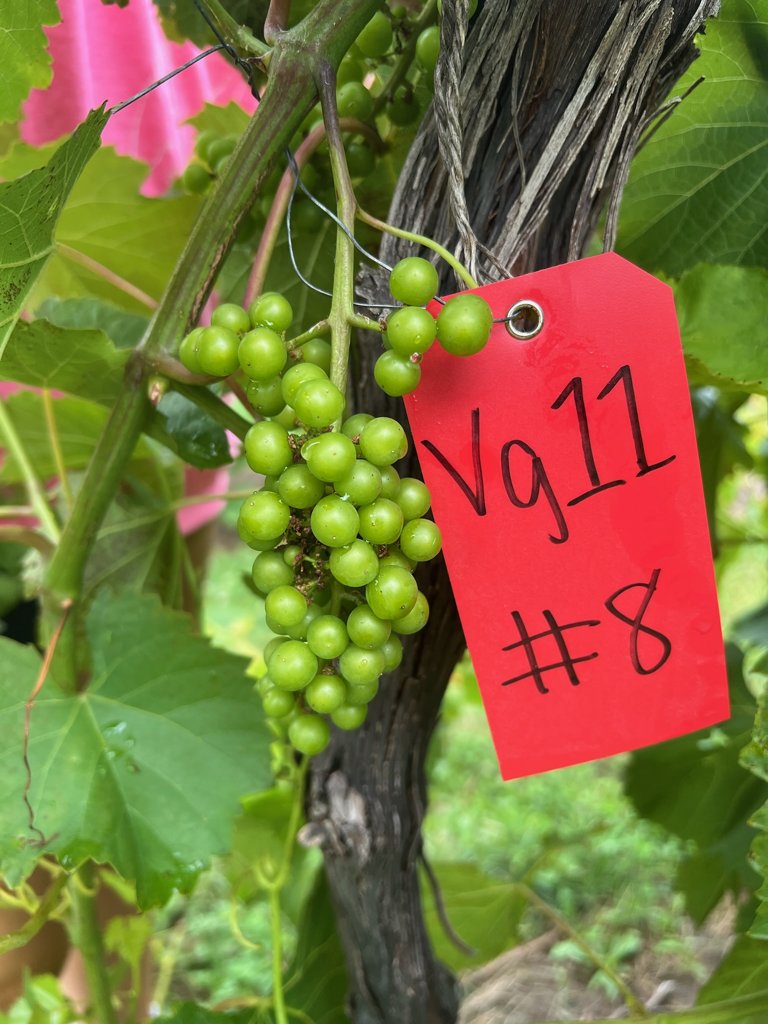
Berries visible: 65
Grape clusters: 2